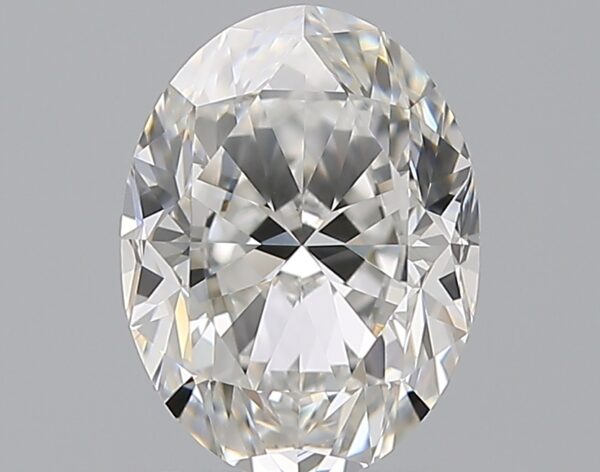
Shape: oval
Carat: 1.29
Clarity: VS1
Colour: F
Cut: VG
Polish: EX
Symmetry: EX
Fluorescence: F
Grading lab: GIA
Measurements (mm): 7.95 x 5.96 x 3.9